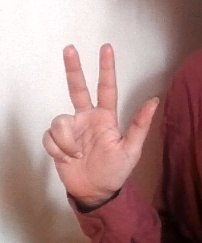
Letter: al